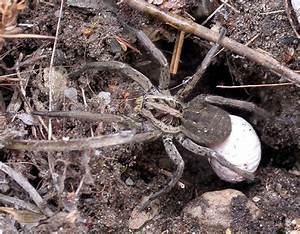
Label: ragno